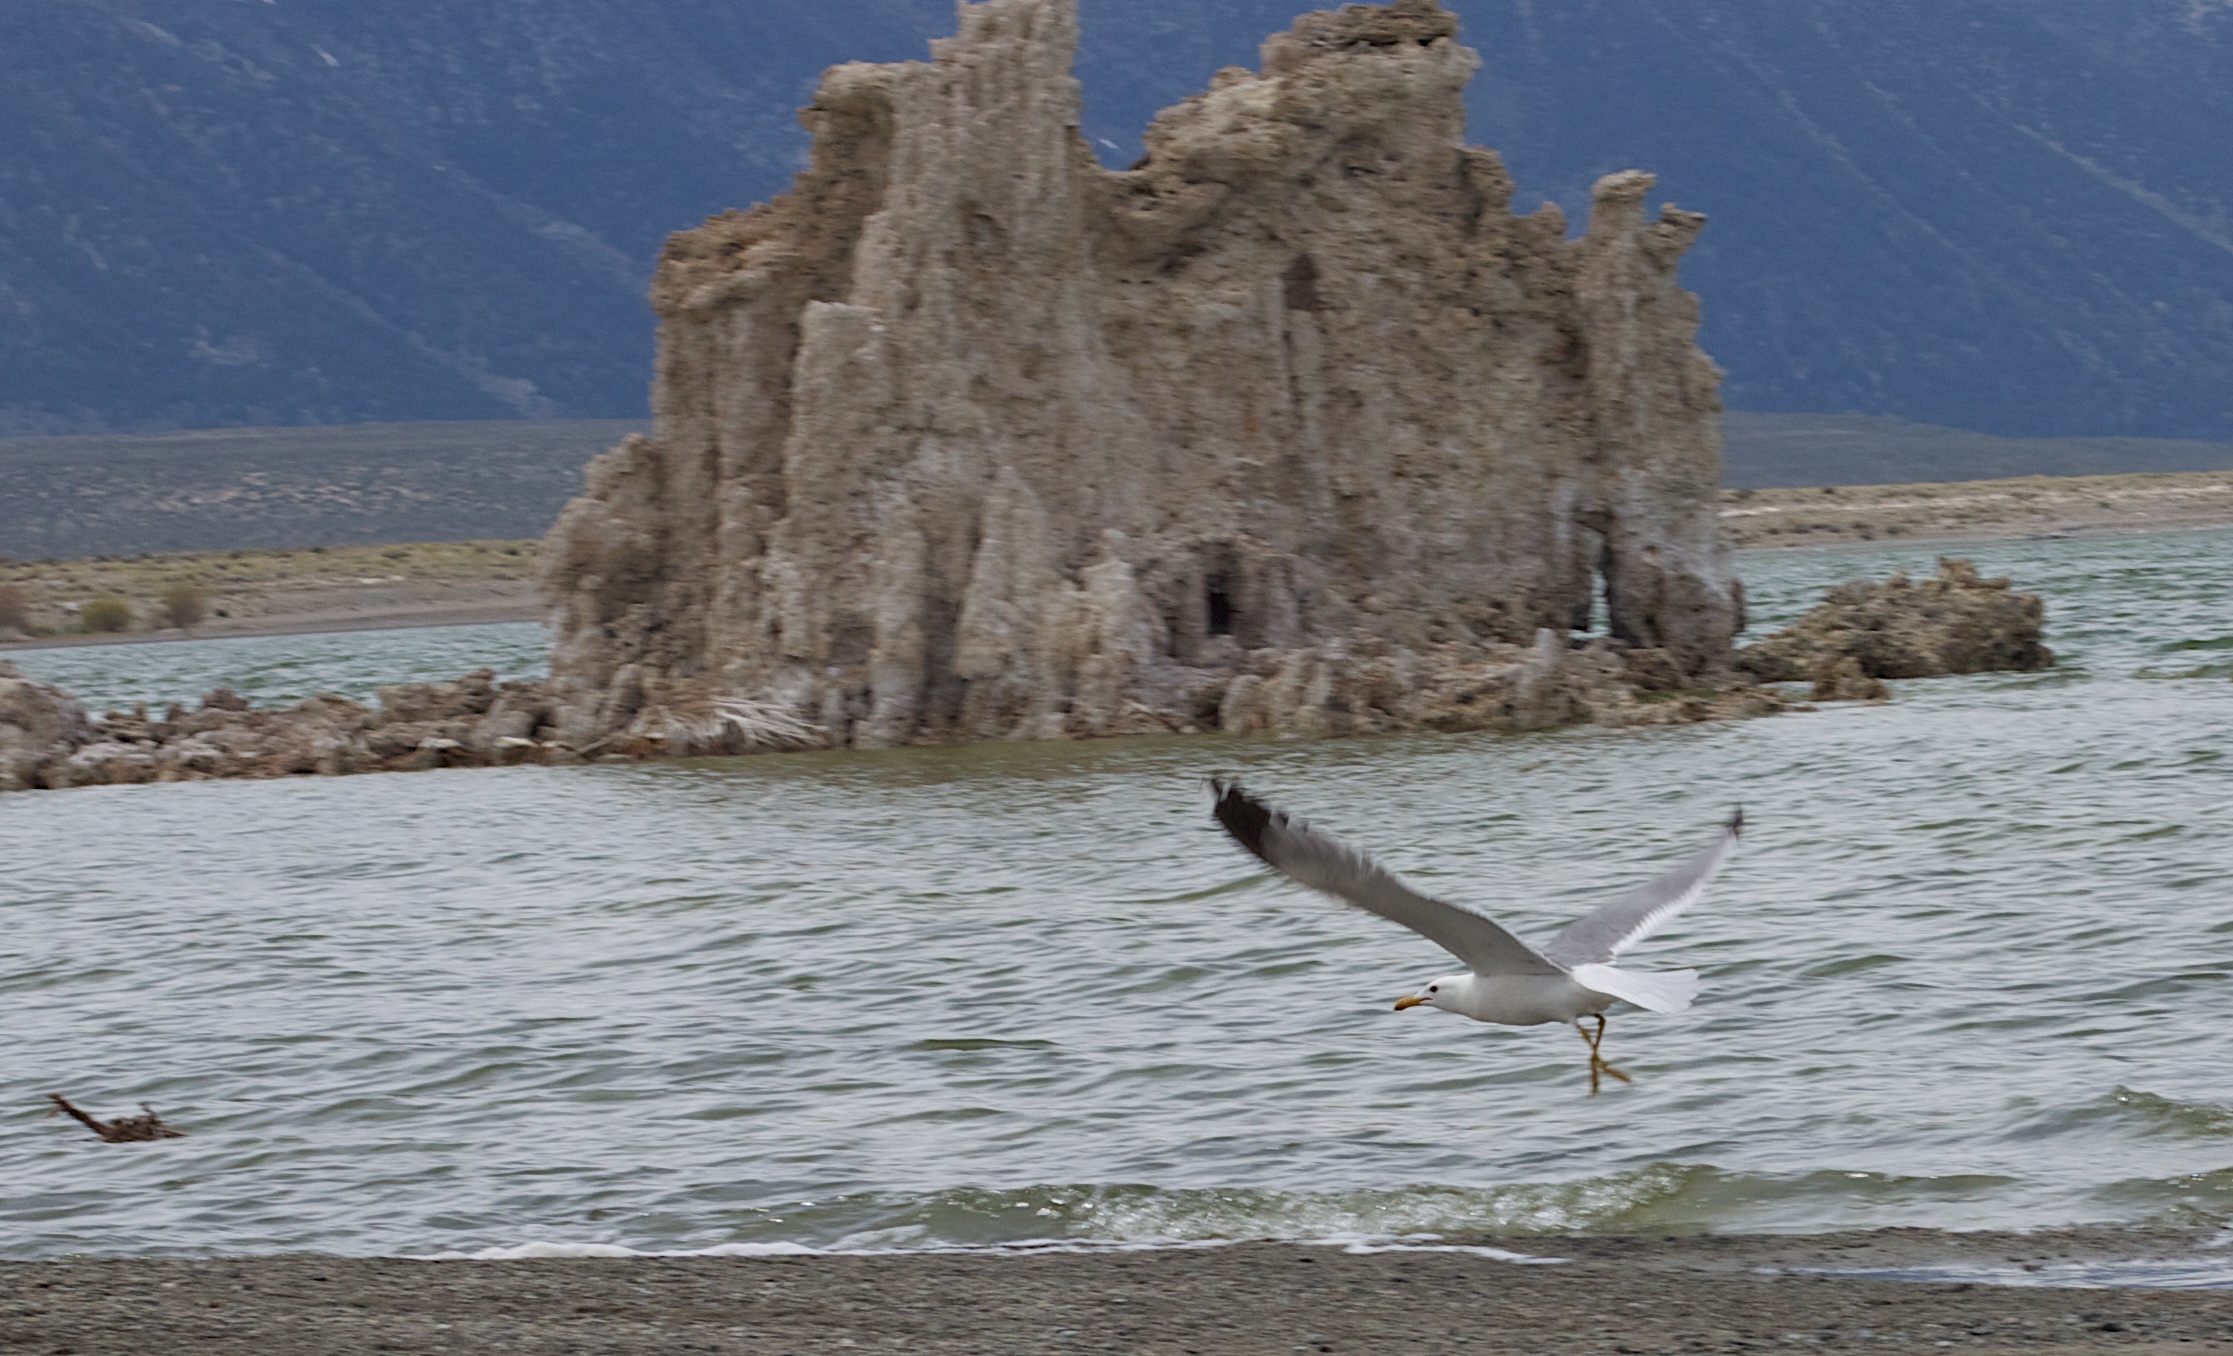
beach, sea, coast, rock, bird, shore, seabird, cliff, gull, bay, cape